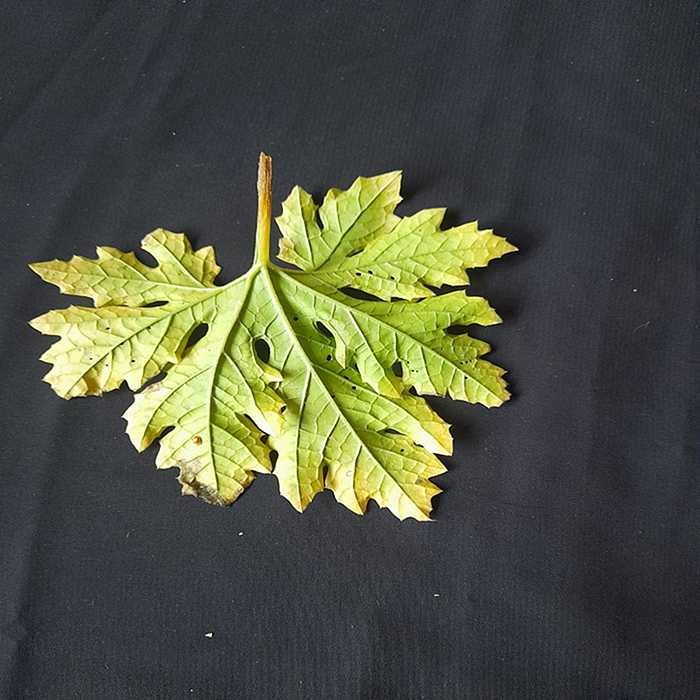
Plant: Bitter Gourd
Label: Fusarium wilt